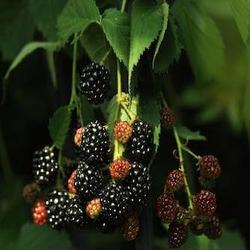
Label: Blackberry